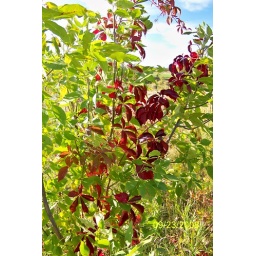
I think this may be a grape vine climbing on a small tree in the road ditch